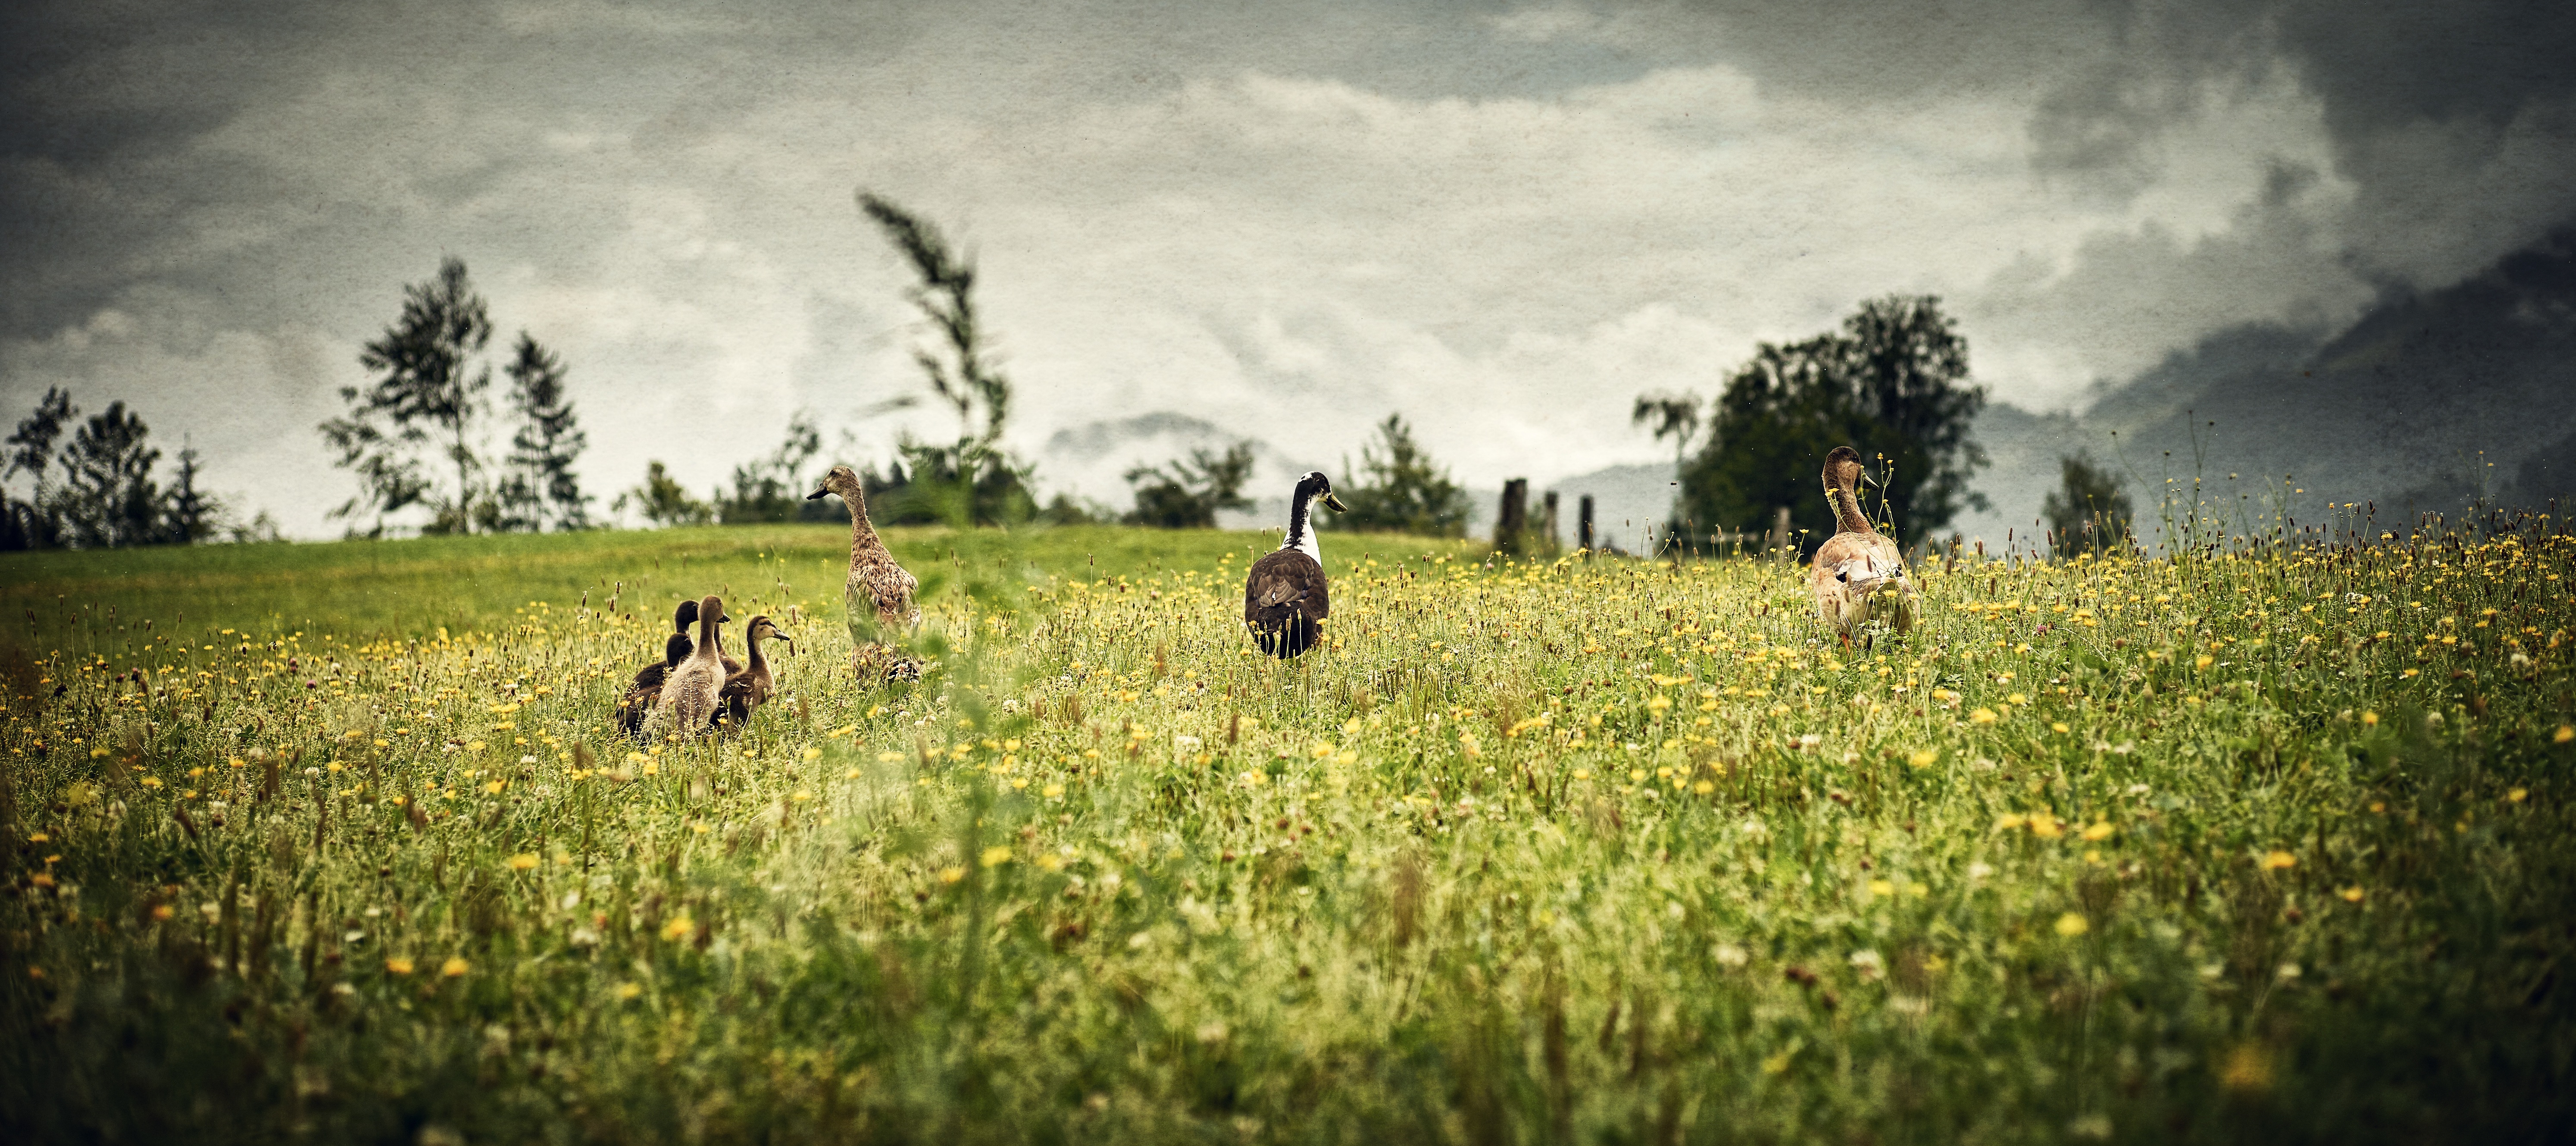
landscape, nature, grass, bird, field, meadow, prairie, sunlight, morning, flower, animal, green, autumn, rest, yellow, agriculture, feather, plumage, grassland, ducks, rush, habitat, idyll, water bird, animal world, spring dress, rural area, duck bird, in the green, natural environment, atmospheric phenomenon, computer wallpaper